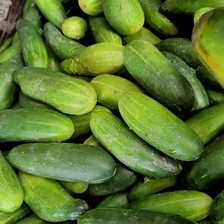
Label: cucumber